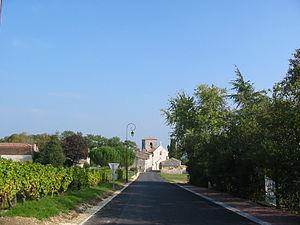
Rouffignac-de-Sigoulès
Rouffignac-de-Sigoulès est une commune française située dans le département de la Dordogne, en région Nouvelle-Aquitaine.
Le bergerac est un vin français qui bénéficie d'une appellation d'origine contrôlée française du vignoble du Sud-Ouest. Il existe au sein de l'appellation une mention plus qualitative nommée côtes-de-bergerac avec des conditions de productions plus draconiennes.